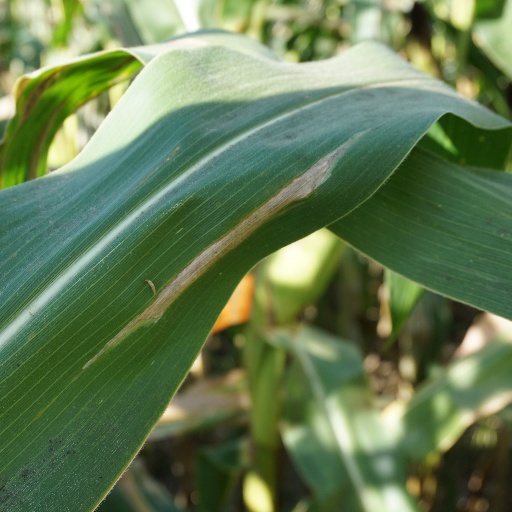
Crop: maize; corn